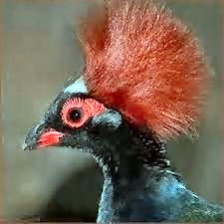
Species: CRESTED WOOD PARTRIDGE
Scientific name: ROLLULUS ROULOUL
ImageNet parent category: partridge